Ager Romanus

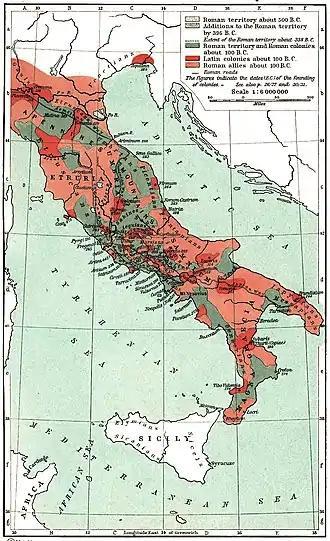
Roman territory

The Ager Romanus (literally, "the field of Rome"') is the geographical rural area (part plains, part hilly) that surrounds the city of Rome. Politically and historically, it has represented the area of influence of Rome's municipal government. It is limited to the south by the Monti Prenestini range, Alban Hills and Pontine Marshes; to the west by the Tyrrhenian Sea; to the north by the hills surrounding Lake Bracciano and to the east by the Monti Tiburtini range.